Hans Looschen

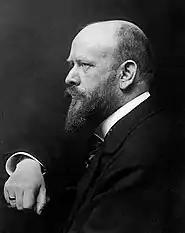
Hans Looschen, by (c.1900)

Hans Looschen (23 June 1859, Berlin - 11 February 1923, Berlin) was a German landscape, portrait and genre painter. He also created some illustrations.